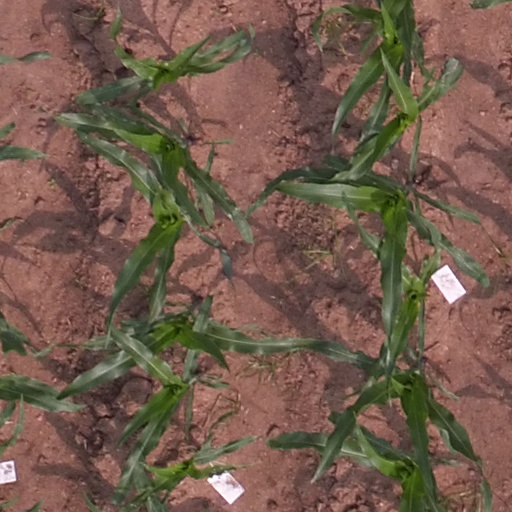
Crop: maize; corn